Cities of the Interior

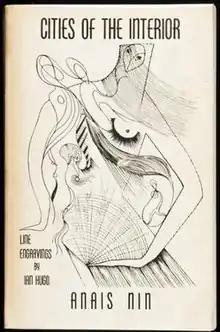
First edition (publ. Alan Swallow Press) Illustrated by Ian Hugo

Cities of the Interior is a novel sequence published in one volume containing the five books of Anaïs Nin's "continuous novel": "Ladders to Fire", "Children of the Albatross", "The Four-Chambered Heart", "A Spy in the House of Love" and "Seduction of the Minotaur". This combined volume was first published, by the author, in 1959. Its central figures are three women resembling different aspects of the author, and in some superficial ways June Miller. In some of the books they interact with each other, with a painter resembling Henry Miller and with South Americans resembling her friend, the Peruvian radical Gonzalo Moré, and his wife Helba. Most of the content is taken from her diaries, polished and thinly disguised.